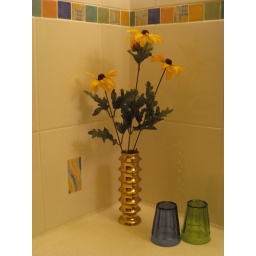
Pure white walls warmed by incandescent light.